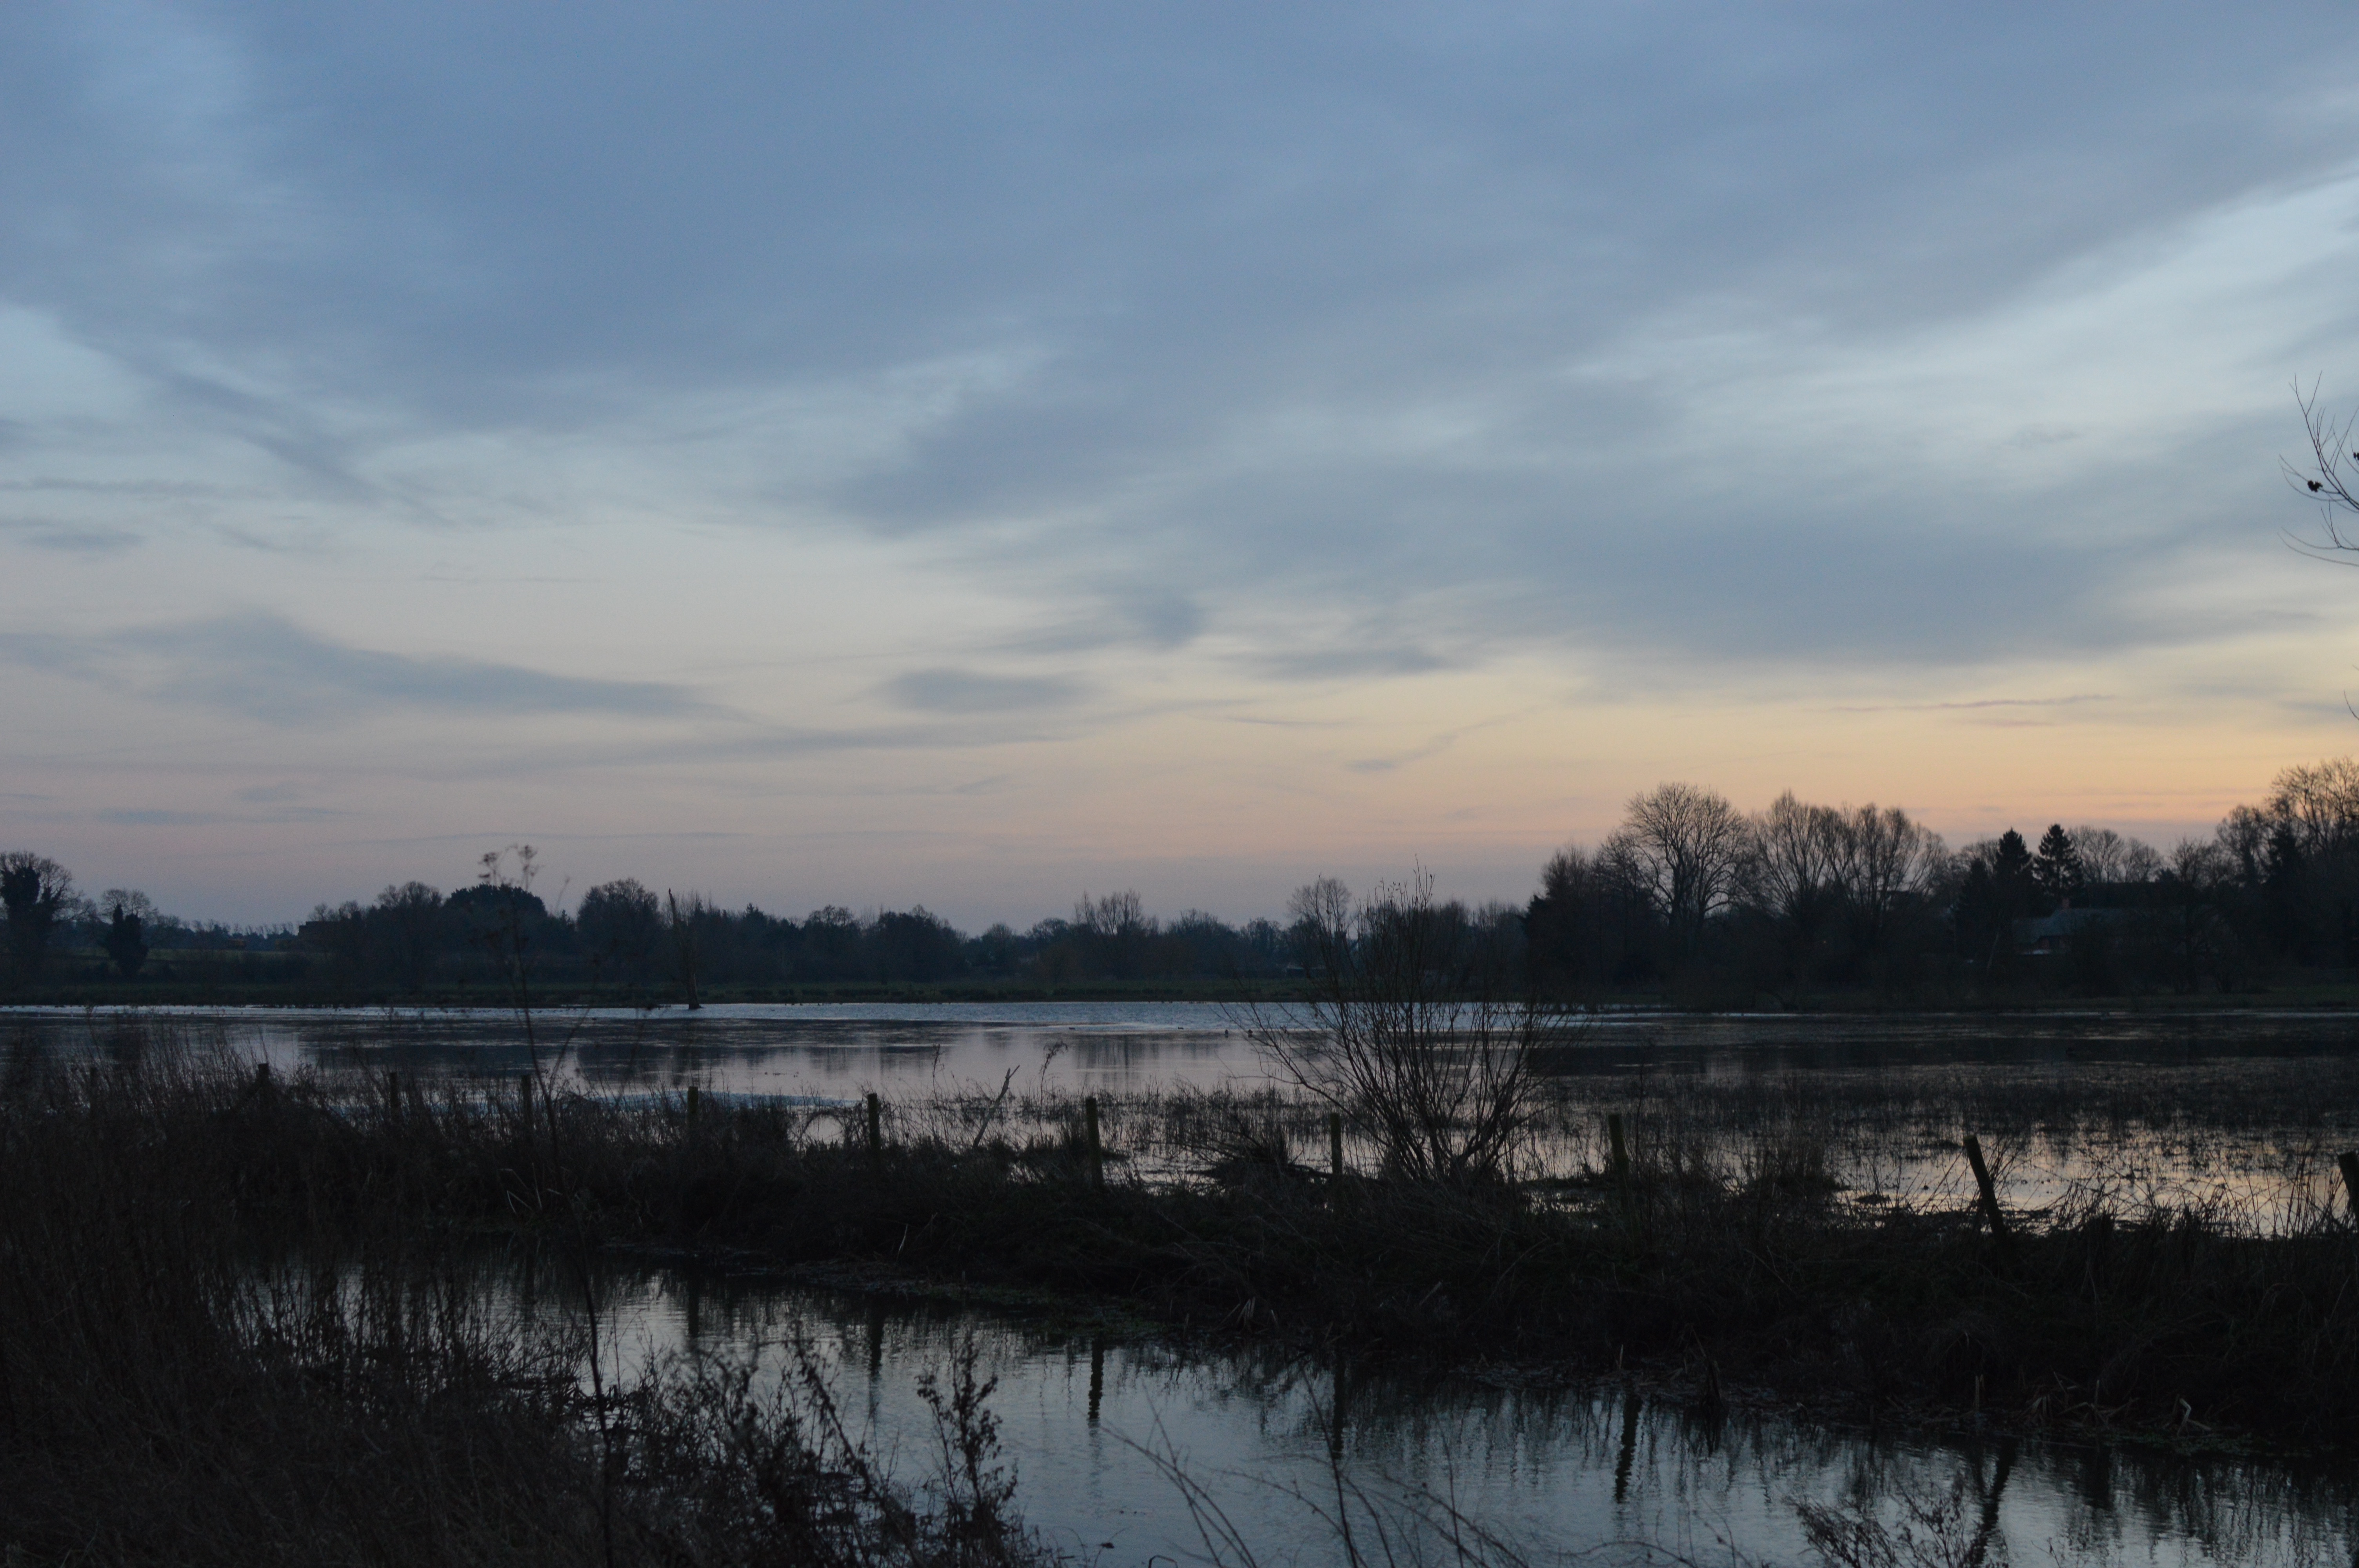
landscape, tree, water, nature, marsh, cloud, sky, sunrise, sunset, morning, lake, dawn, river, dusk, evening, reflection, reservoir, waterway, wetland, habitat, loch, natural environment, atmospheric phenomenon